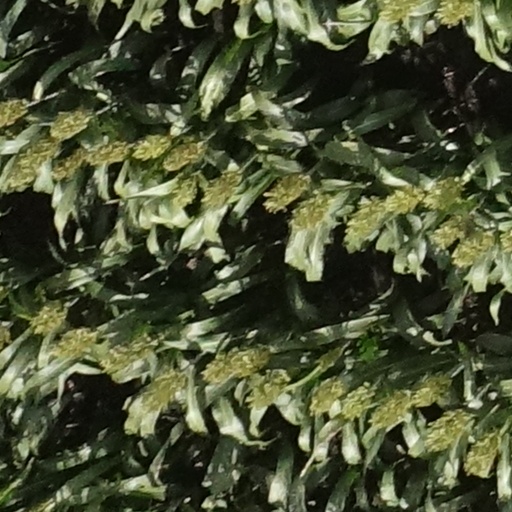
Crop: sorghum